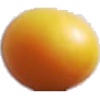
Label: Cherry Wax Yellow 1